Norsk Luftambulanse

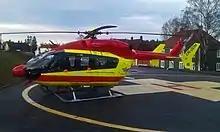
NLA's Eurocopter EC145 at Tønsberg Hospital

The tender for operations after 2001 resulted in NLA losing the operating rights for Arendal, Ål and Dombås, while it won back the operations in Bergen. With the hospital reform which took effect 1 January 2002, the coordinating responsibility for hospitals was allocated to the five regional health authorities. They created the National Air Ambulance Service in 2004. GMS was moved to Ullevål University Hospital in Oslo in 2002. In March 2006 NLA the results of a new tender were announced. NLA kept its existing bases and was also awarded the contract for Arendal, Ål an Dombås from 2008 to 2014 or 2018.